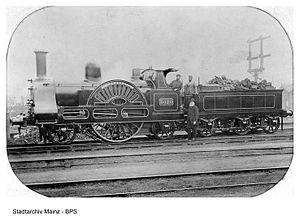
La Cornwall est une locomotive à vapeur d'architecture innovante, conçue pour le London and North Western Railway par Francis Trevithick, fils de Richard Trevithick. Construite en 1847, elle est du type 211 avec des roues motrices de très grande taille. Elle a été présentée à l'Exposition universelle de 1851.
Le Shildon Locomotion Museum est un musée national ferroviaire britannique. Il se situe à Shildon dans le comté de Durham en Angleterre près de la ligne de chemin de fer Stockton - Darlington dont l'ingénieur en chef était Timothy Hackworth au XIXᵉ siècle. Il fait partie de la collection nationale britannique et prend la suite du Musée du chemin de fer victorien Timothy Hackworth.